Zadar

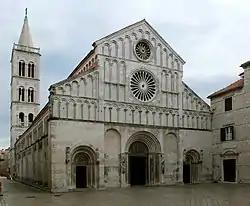
Cathedral of St. Anastasia

In 1947, Zadar became part of the Socialist Federal Republic of Yugoslavia and the Socialist Republic of Croatia. In the first decade after the war, the city's population increase was slow and still did not reach its pre-war numbers. The Italian exodus from the city continued and in a few years was almost total. It is estimated that around 10,000 Italians emigrated from Zadar. In October 1953, the last Italian schools in the area were closed. Today the Italian community counts only a few hundred people, gathered into a local community ("Comunità degli Italiani di Zara").